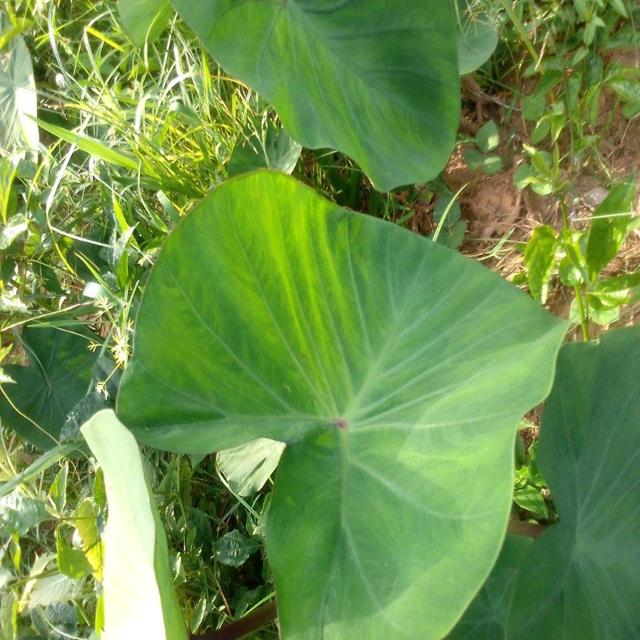
Label: Healthy